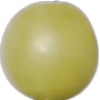
Label: Grape White 2